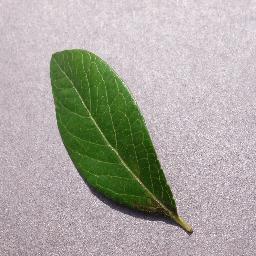
Label: Blueberry___healthy